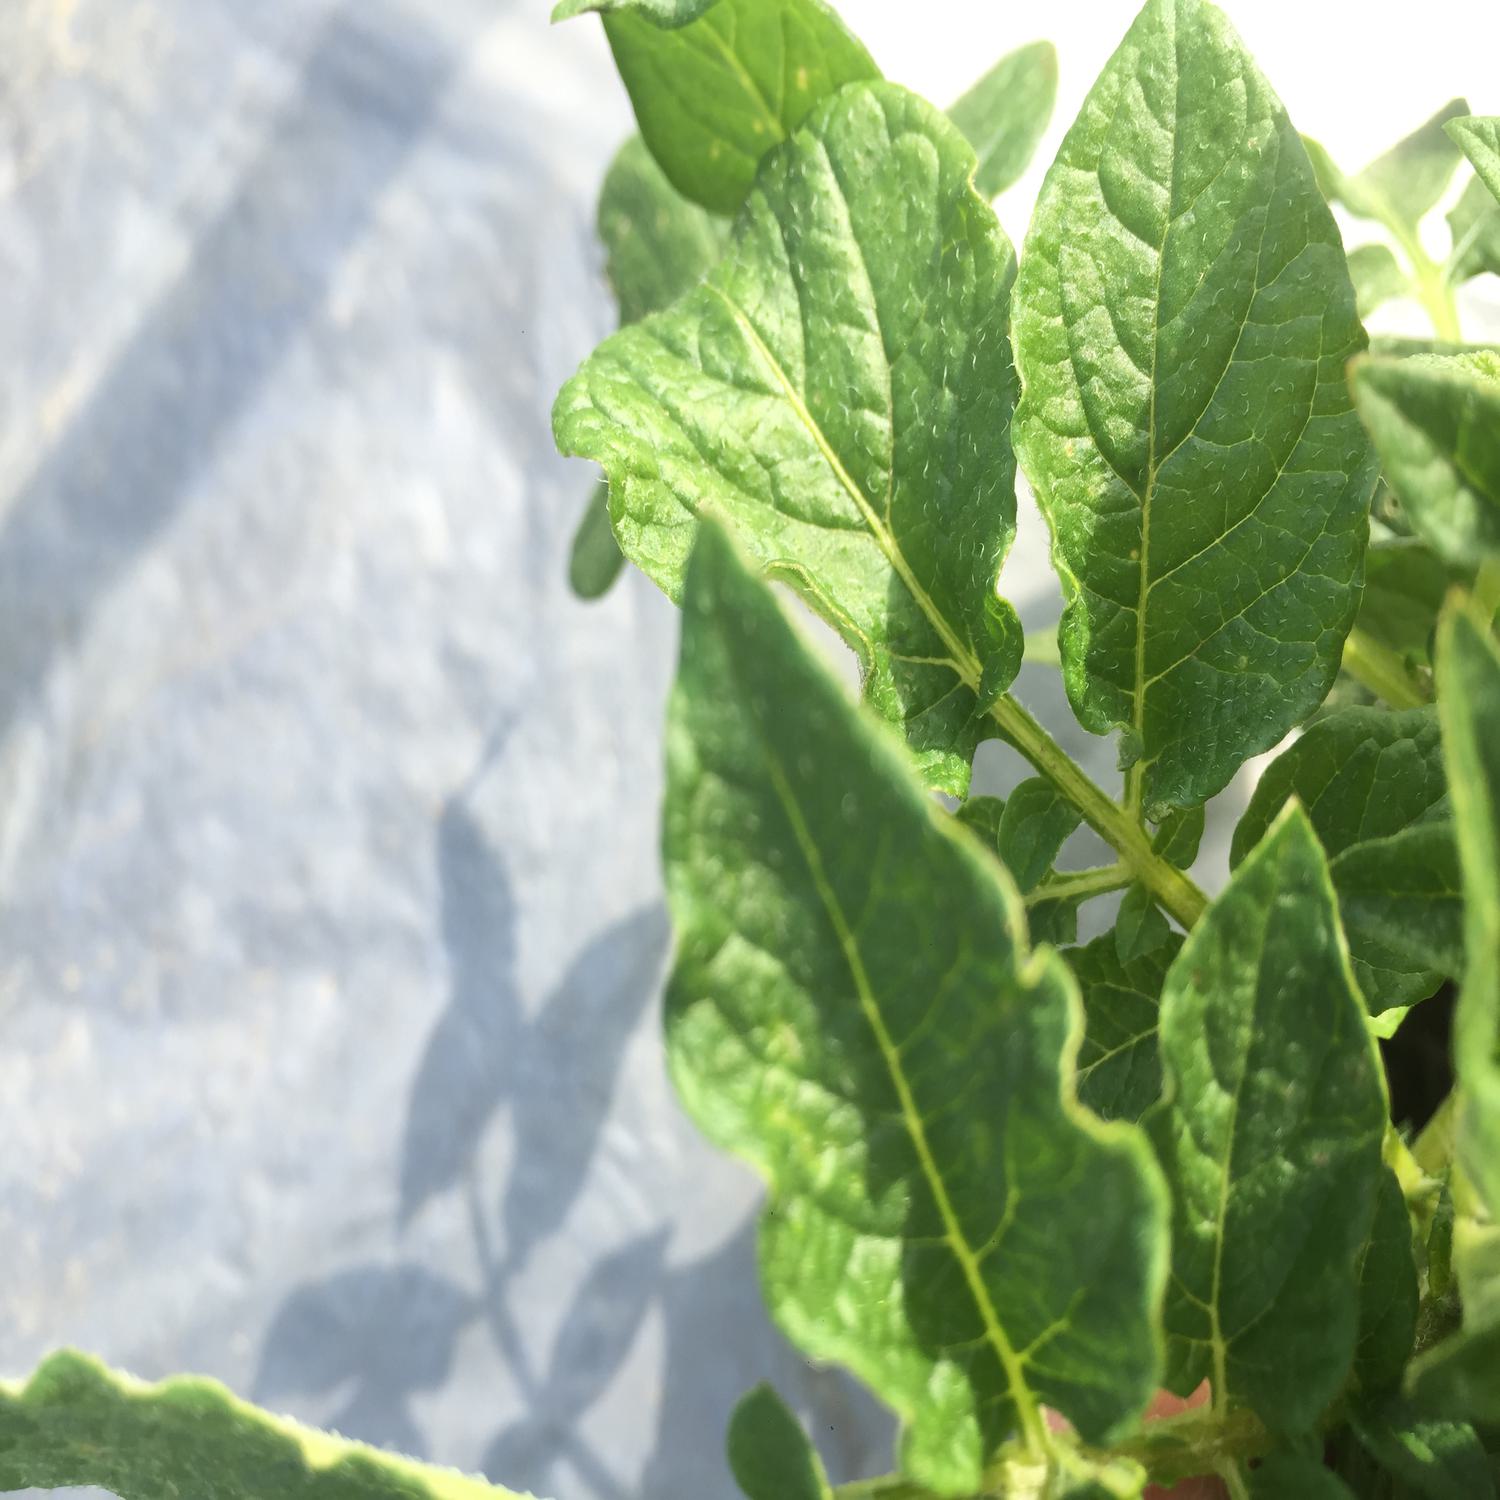
Etiqueta: Virus